Intel 4040

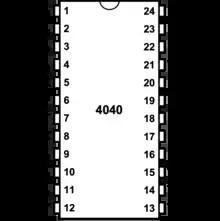
Intel 4040 DIP chip pinout

The 4040 was essentially an expansion of the 4004, with additional pins, more registers and new instructions to take advantage of both.